Ochanomizu Station

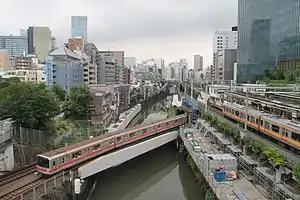
Ochanomizu Station

is a railway station in Tokyo, Japan, operated by the East Japan Railway Company (JR East) and Tokyo subway operator Tokyo Metro. The station straddles the boundary between the Chiyoda and Bunkyō special wards; the JR station is in the former while the Tokyo Metro station is in the latter.